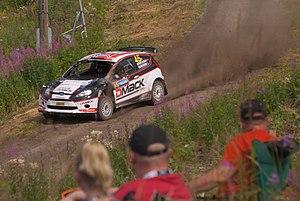
Eyvind Brynildsen, né le 14 janvier 1988 à Fredrikstad, est un pilote de rallye norvégien. Il a inscrit un point en championnat du monde des rallyes en 2012.